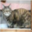
Label: cat